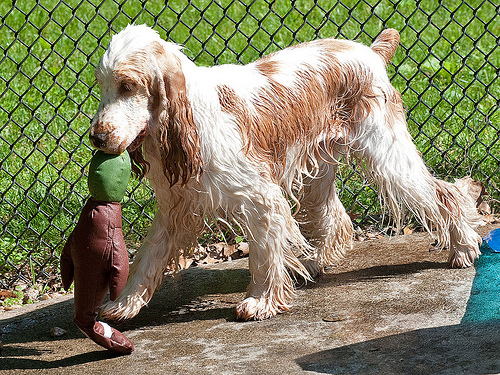
Animal: dog
Breed: english cocker spaniel